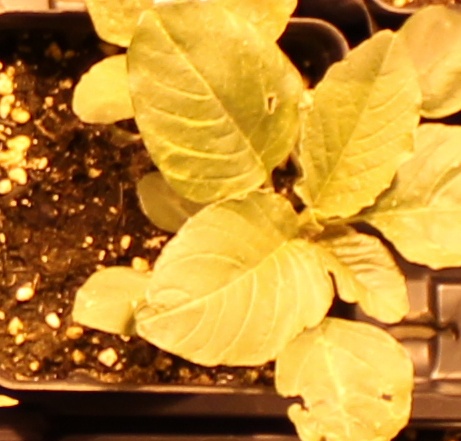
Label: Redroot Pigweed